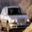
Label: automobile